Army Group North Ukraine

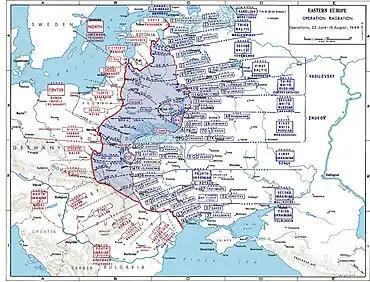
German and Soviet deployments on the Eastern Front, June to August 1944, showing Army Group North Ukraine at lower left.

It was created on 5 April 1944 by renaming Army Group South under Generalfeldmarschall Walter Model. In April 1944 it consisted of 1st Panzer Army and 4th Panzer Army. In the summer of 1944 it opposed the Red Army's 1st Ukrainian Front during the Lvov-Sandomir strategic offensive operation (13 July - 29 August 1944). In August 1944 the 4th Panzer Army and the 17th Army defended between Carpathian Mountains and the Pripyet swamps in Galicia. In September 1944 it was renamed to Army Group A.